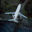
Label: airplane